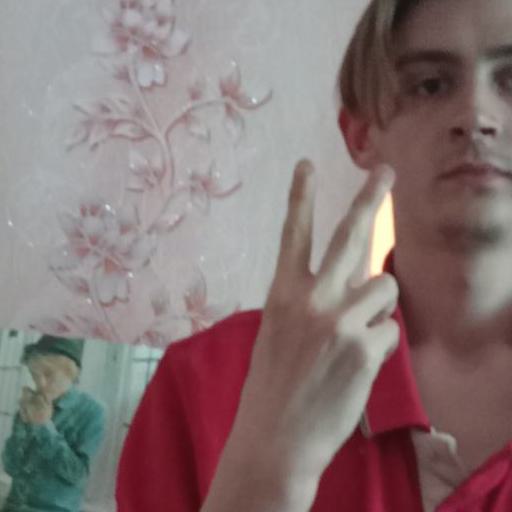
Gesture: peace_inverted